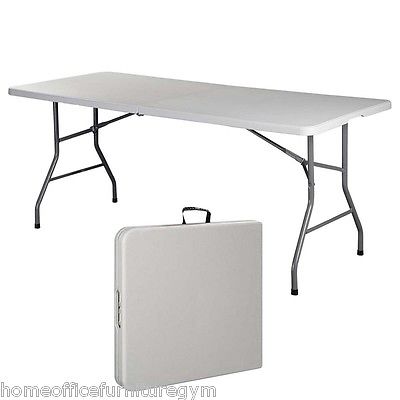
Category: table